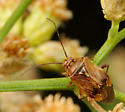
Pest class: lygus_bug